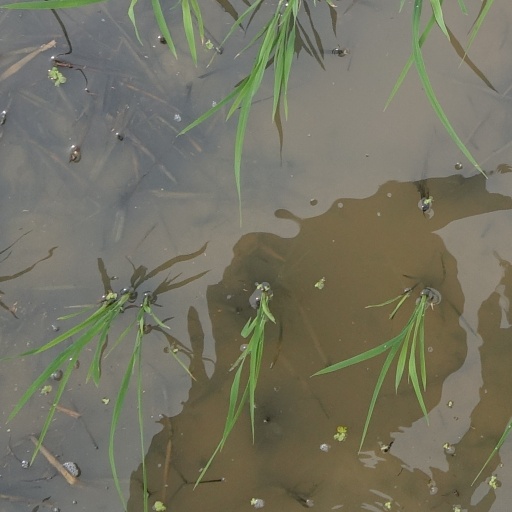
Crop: rice